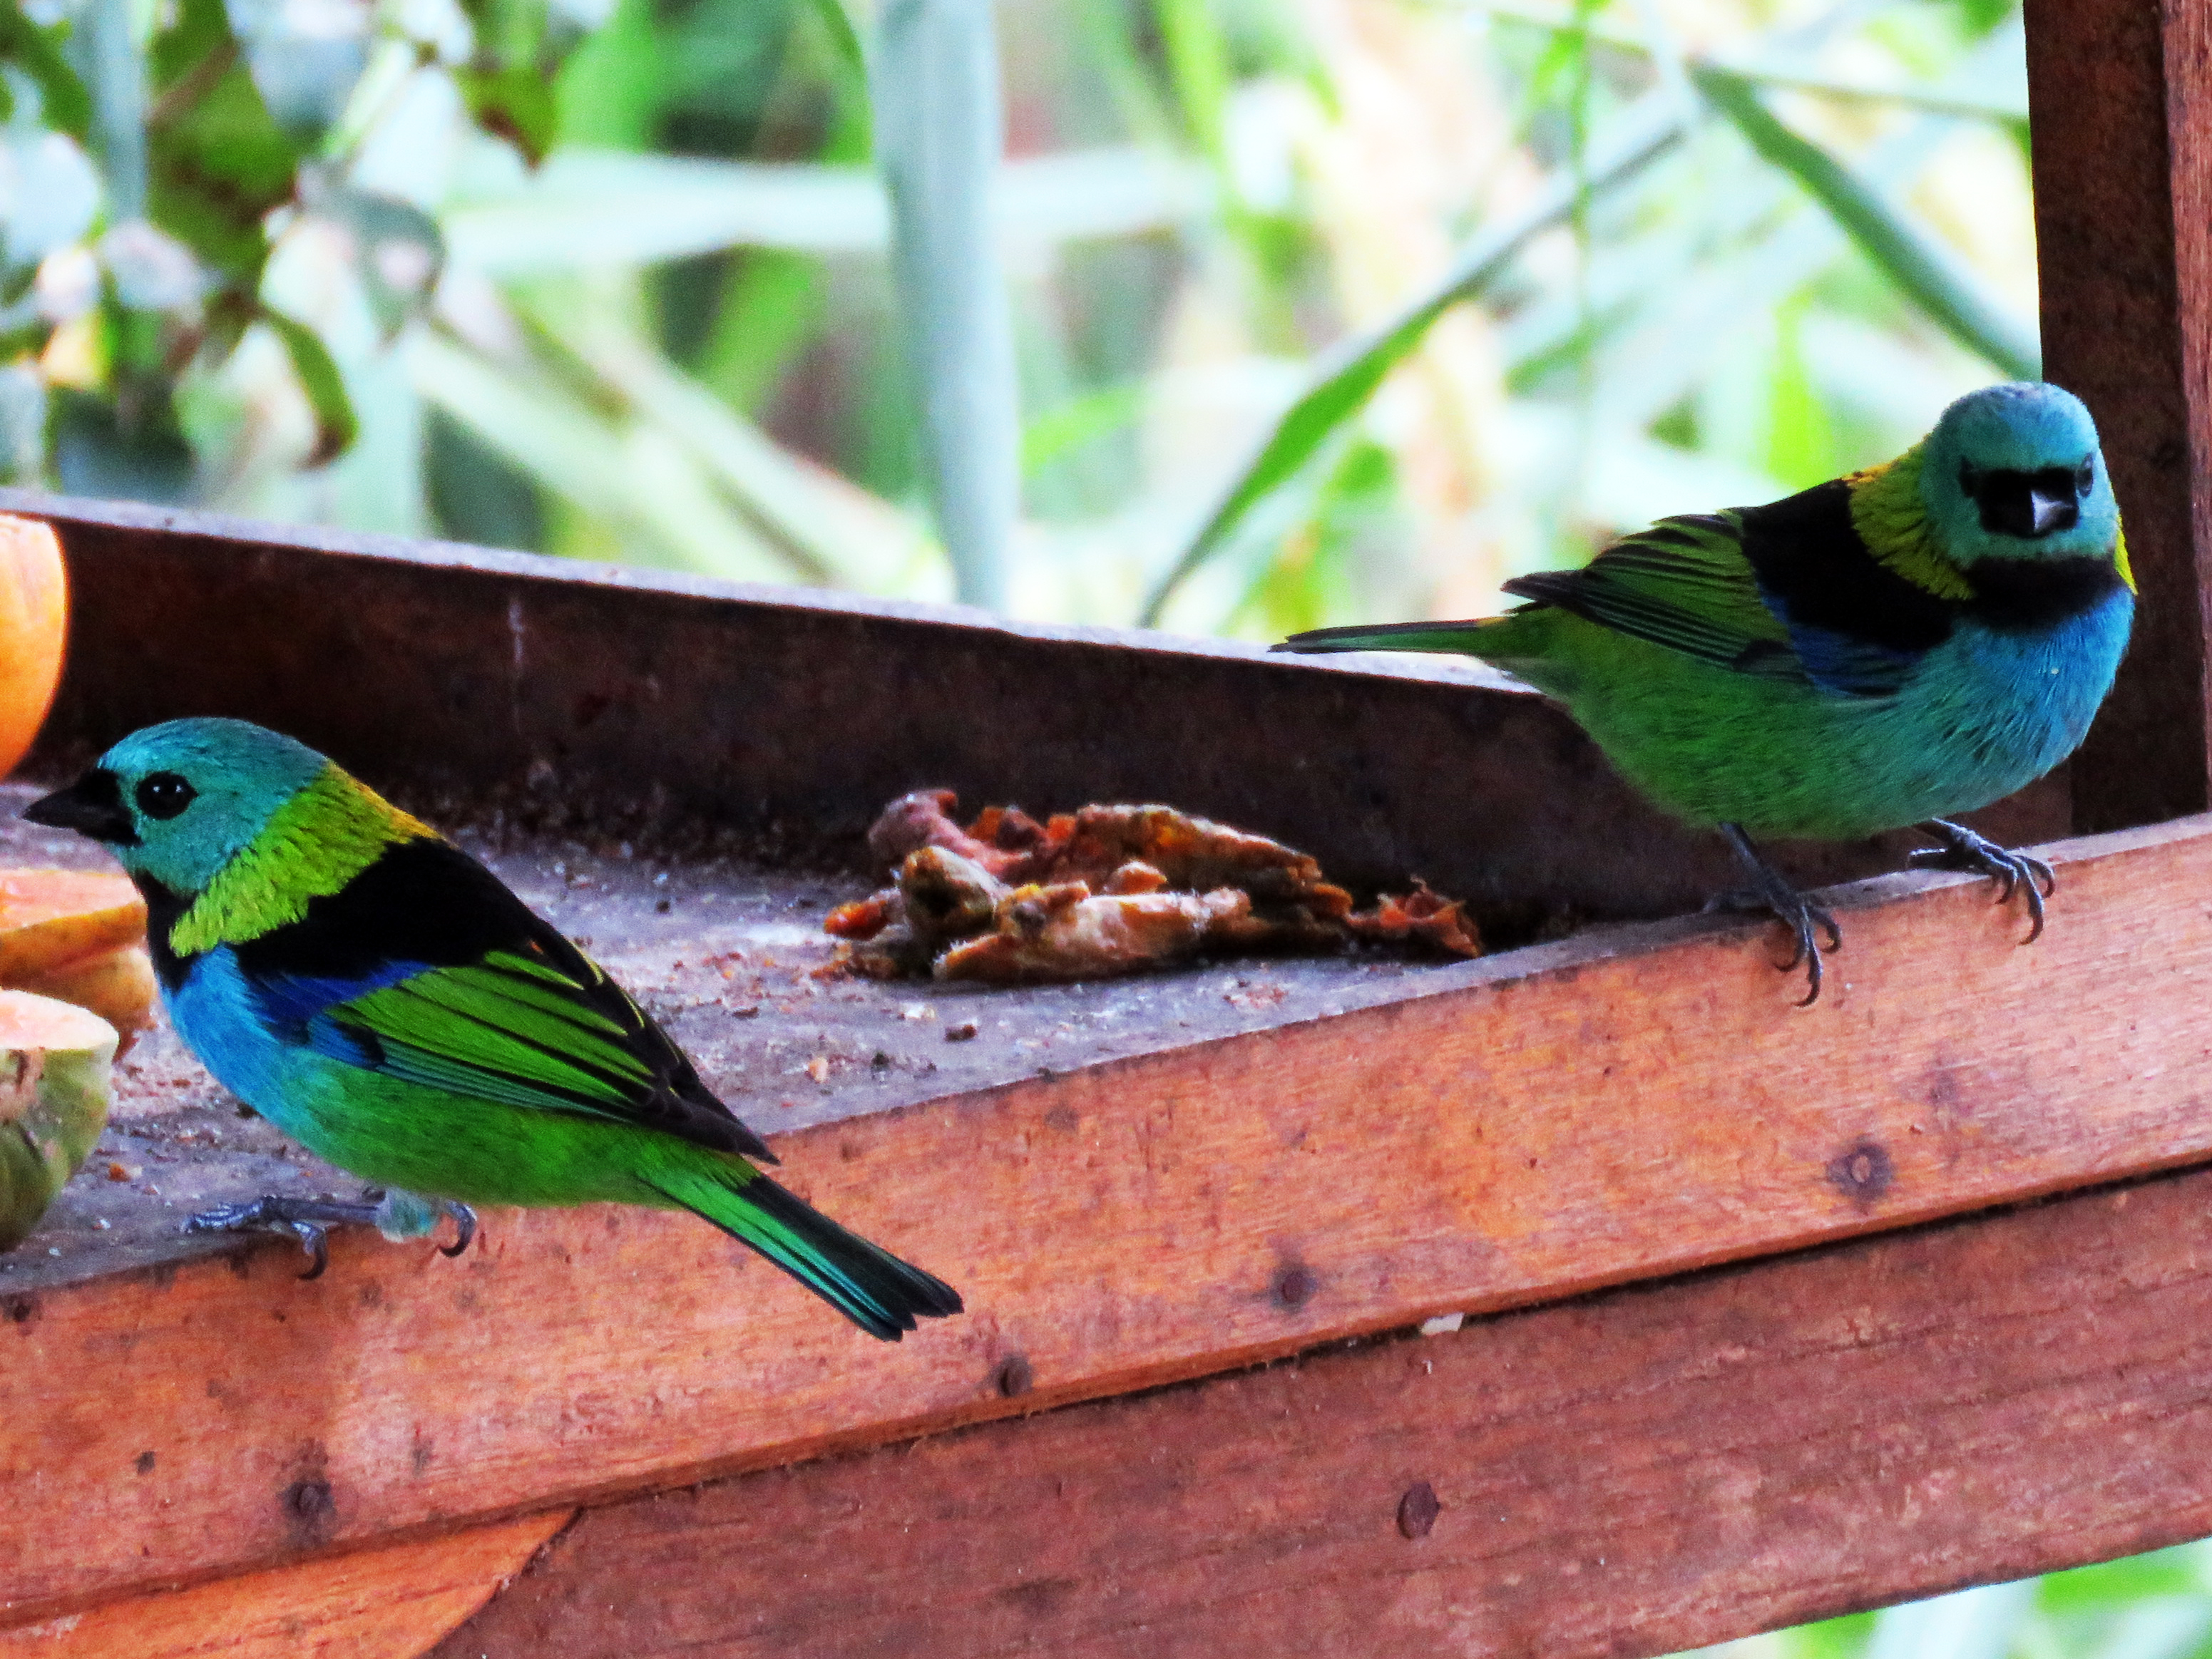
bird, beak, green, blue, feather, wood, organism, Pet supply, twig, parrot, wing, bird supply, natural material, songbird, tail, wildlife, electric blue, perching bird, bird food, parakeet, bird feeder, nature reserve, pet food, finch, Small animal food, art, claw, lorikeet, macaw, old world flycatcher